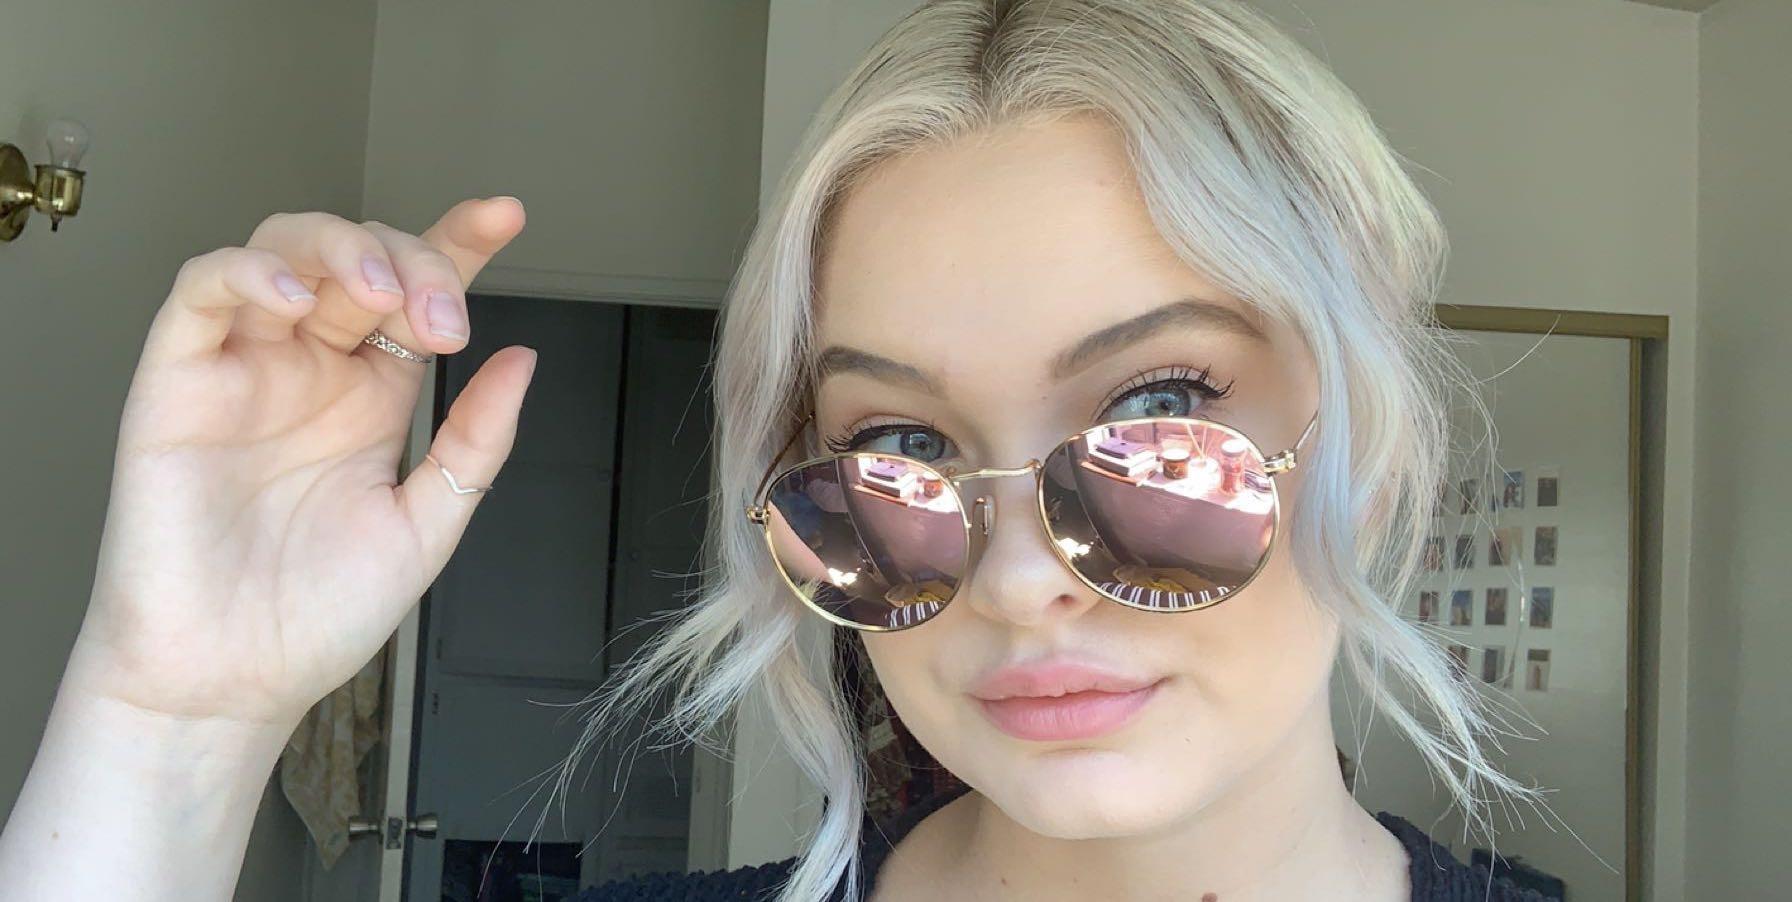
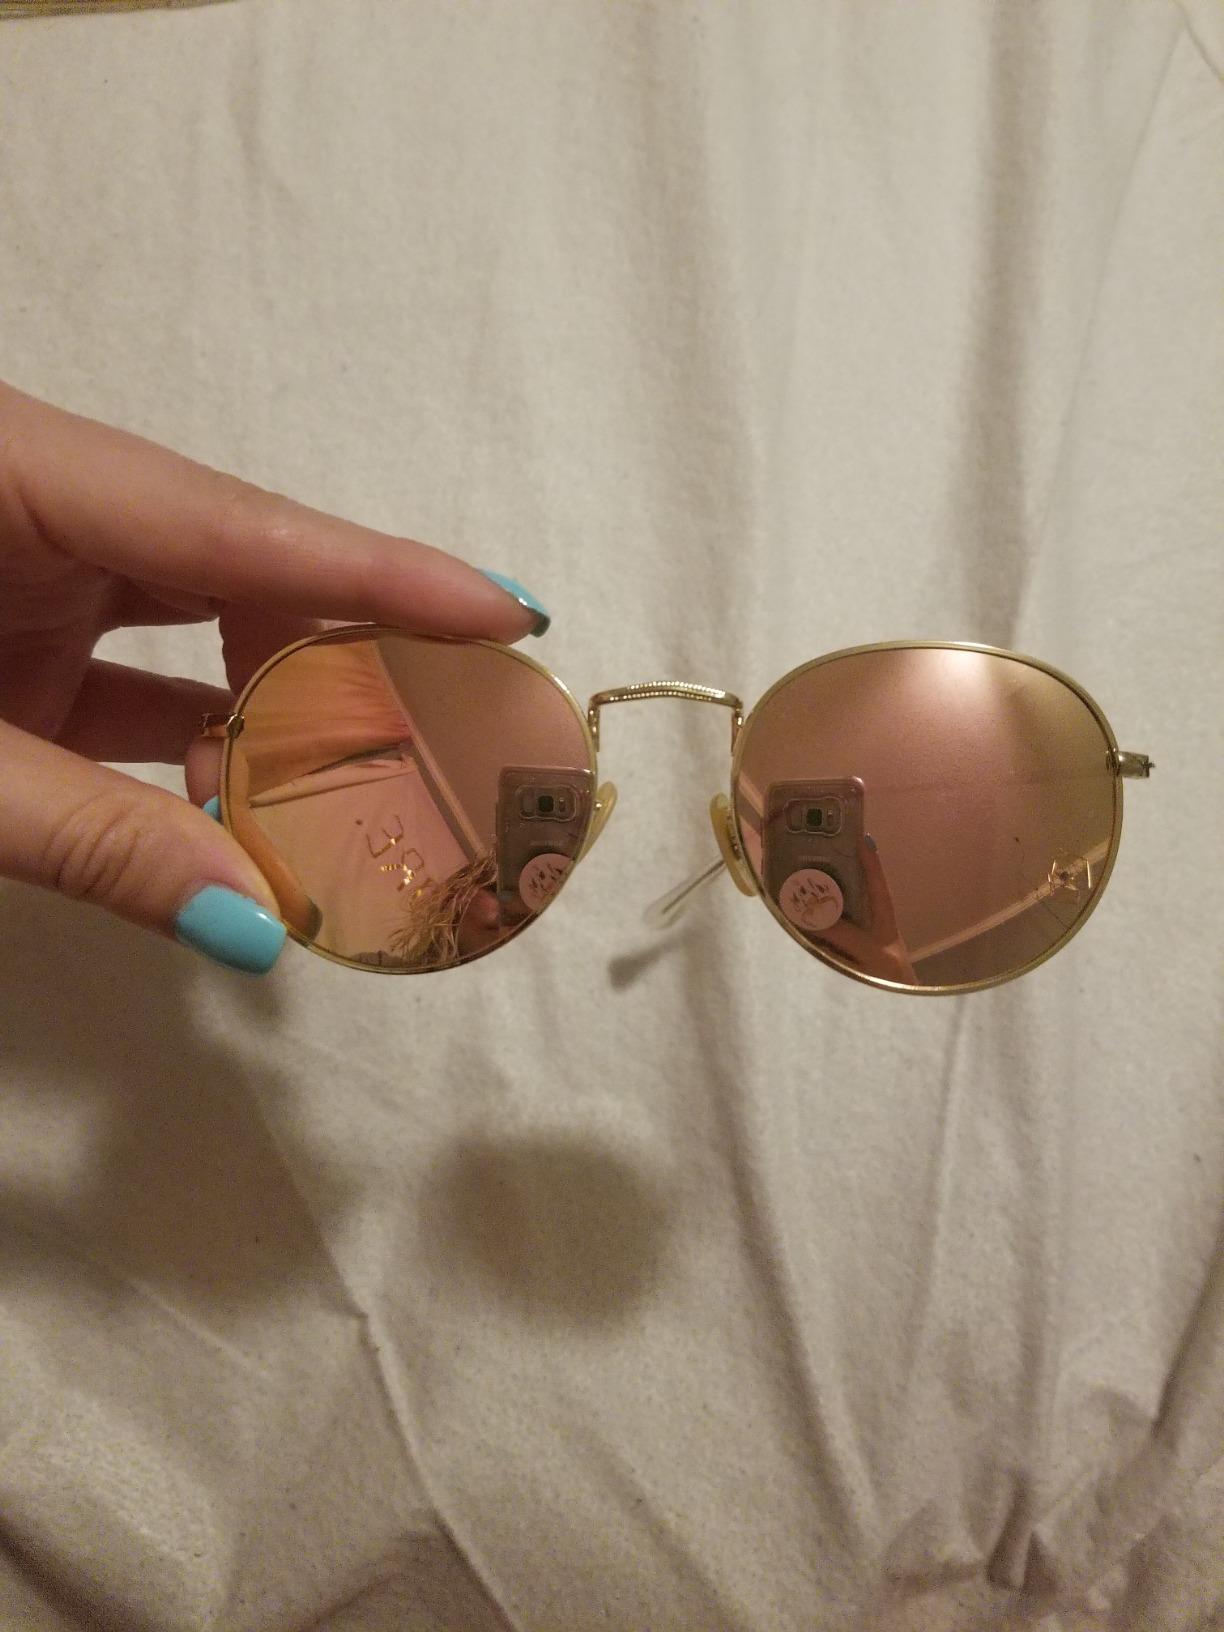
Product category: accessories_sunglasses
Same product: yes